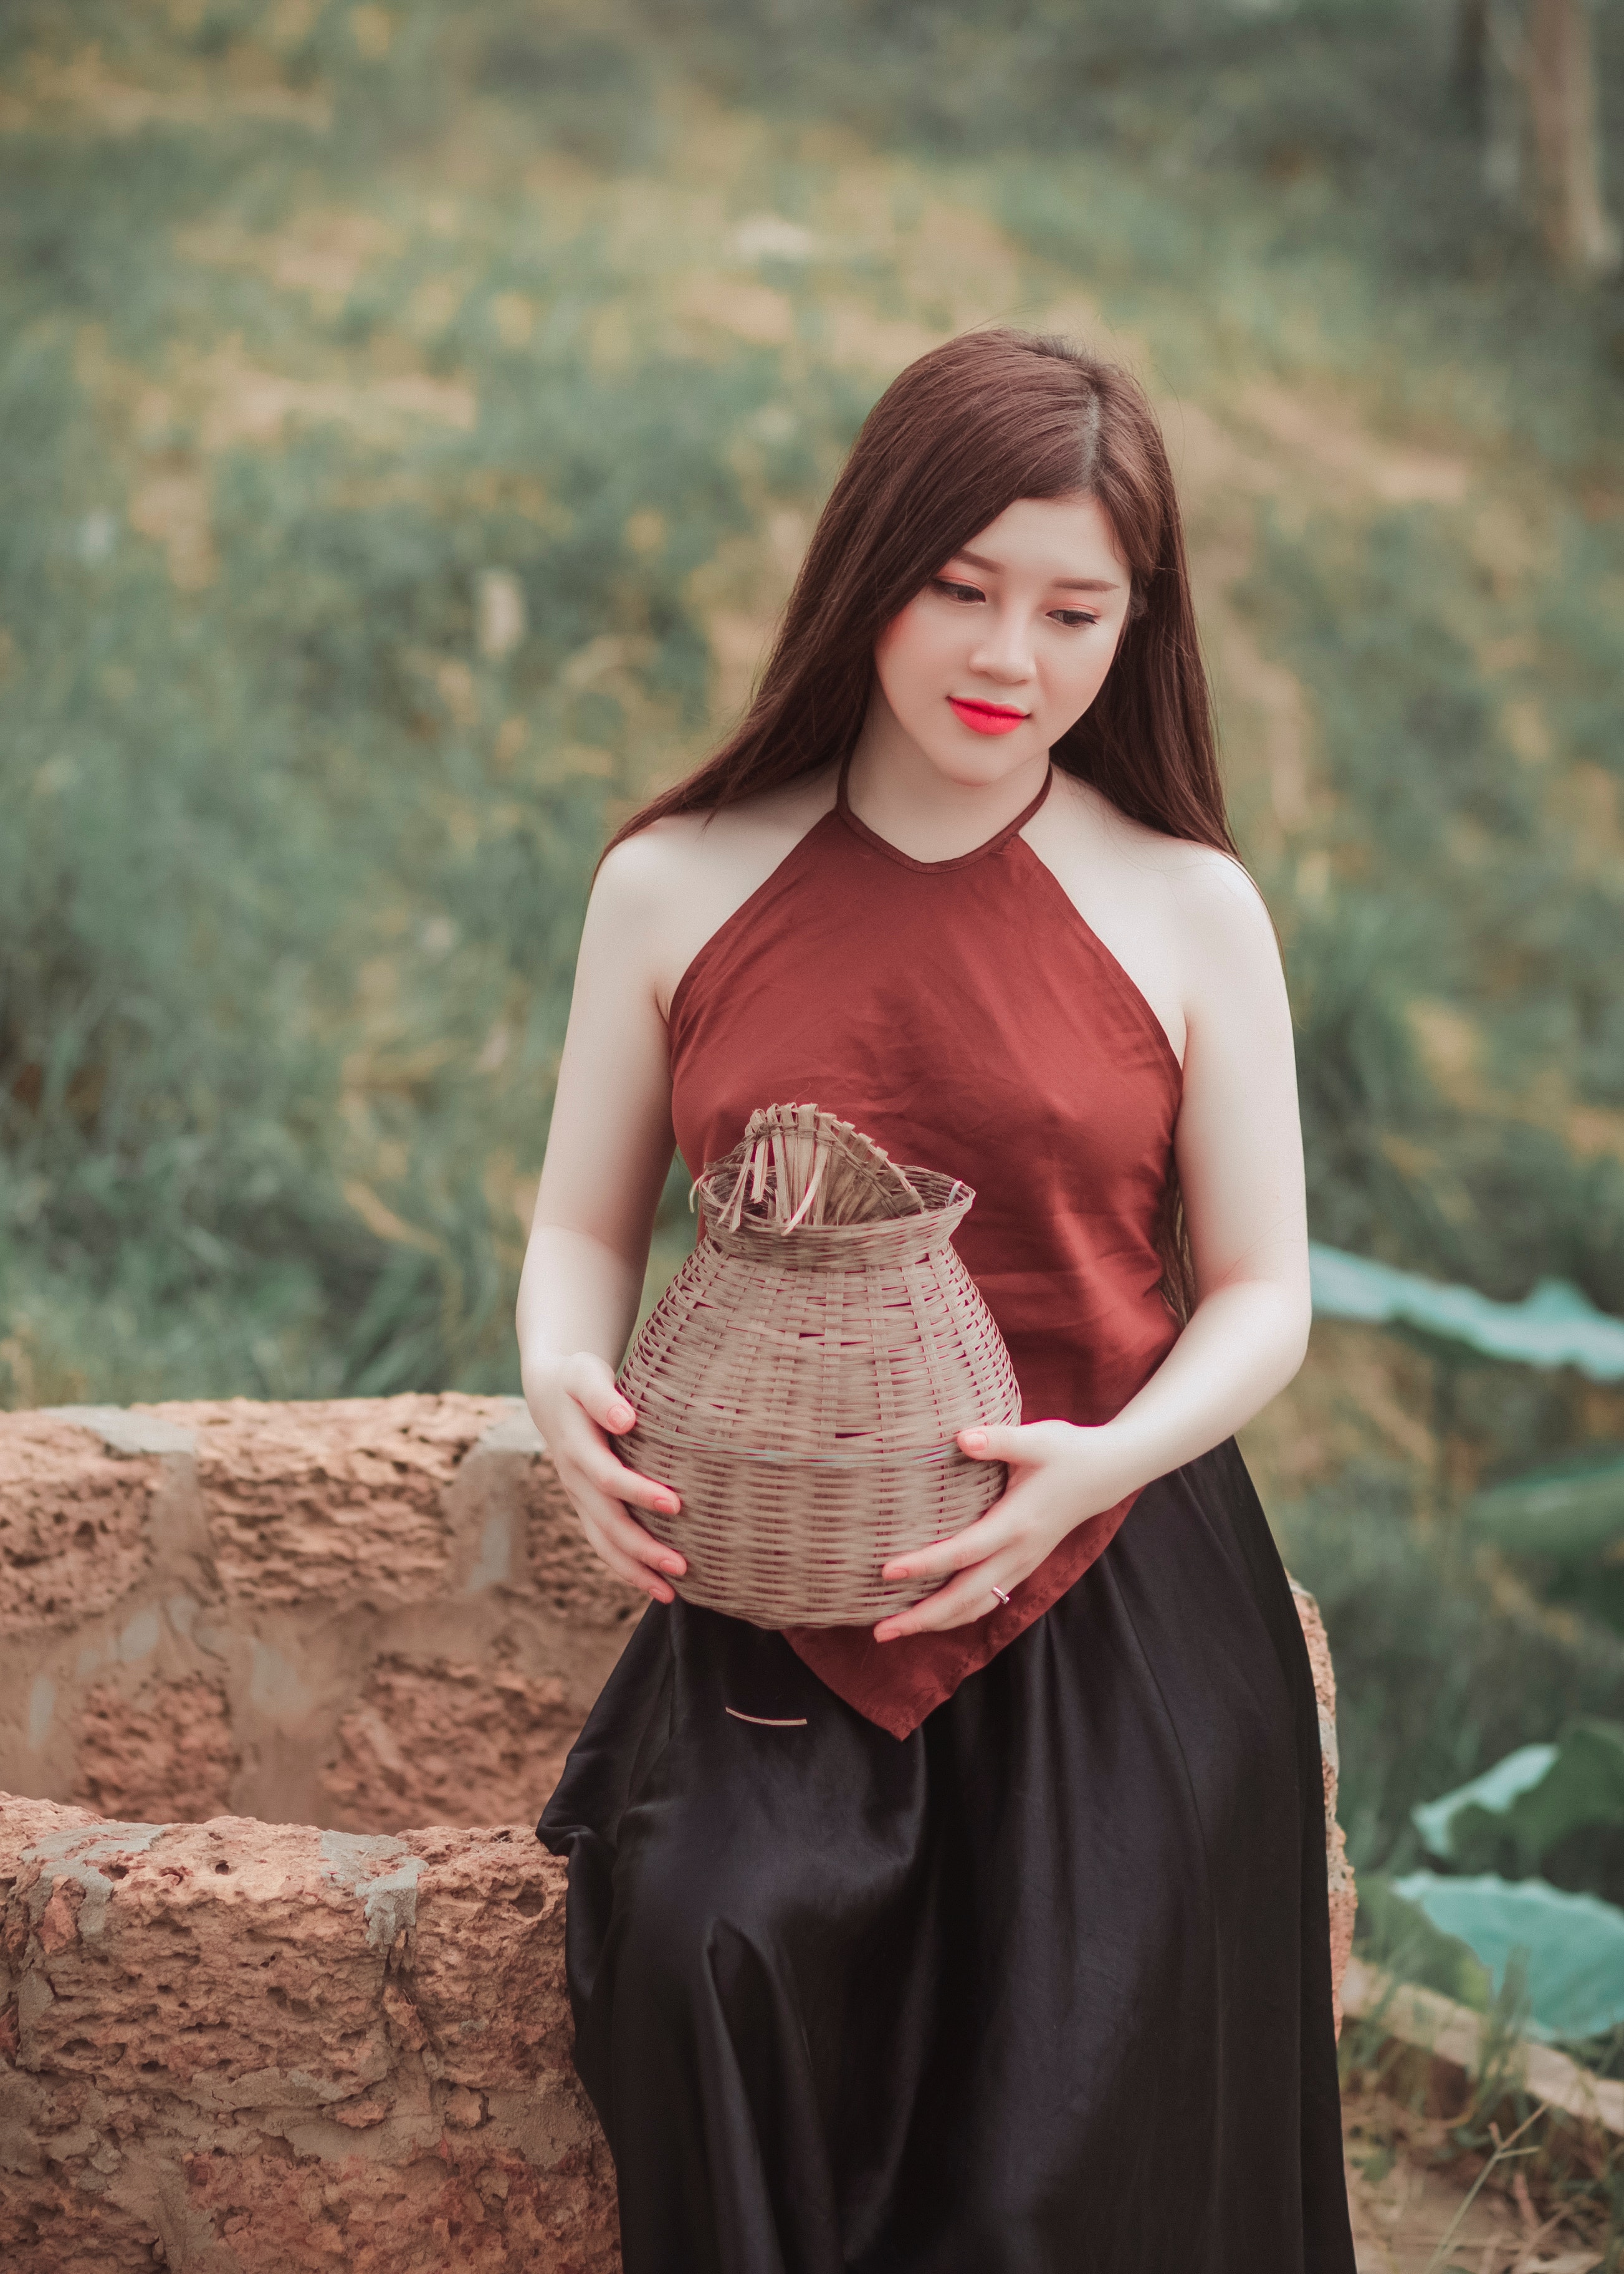
skin, beauty, pink, girl, lady, dress, model, photo shoot, shoulder, fashion model, fashion, long hair, brown hair, smile, portrait photography, portrait, gown